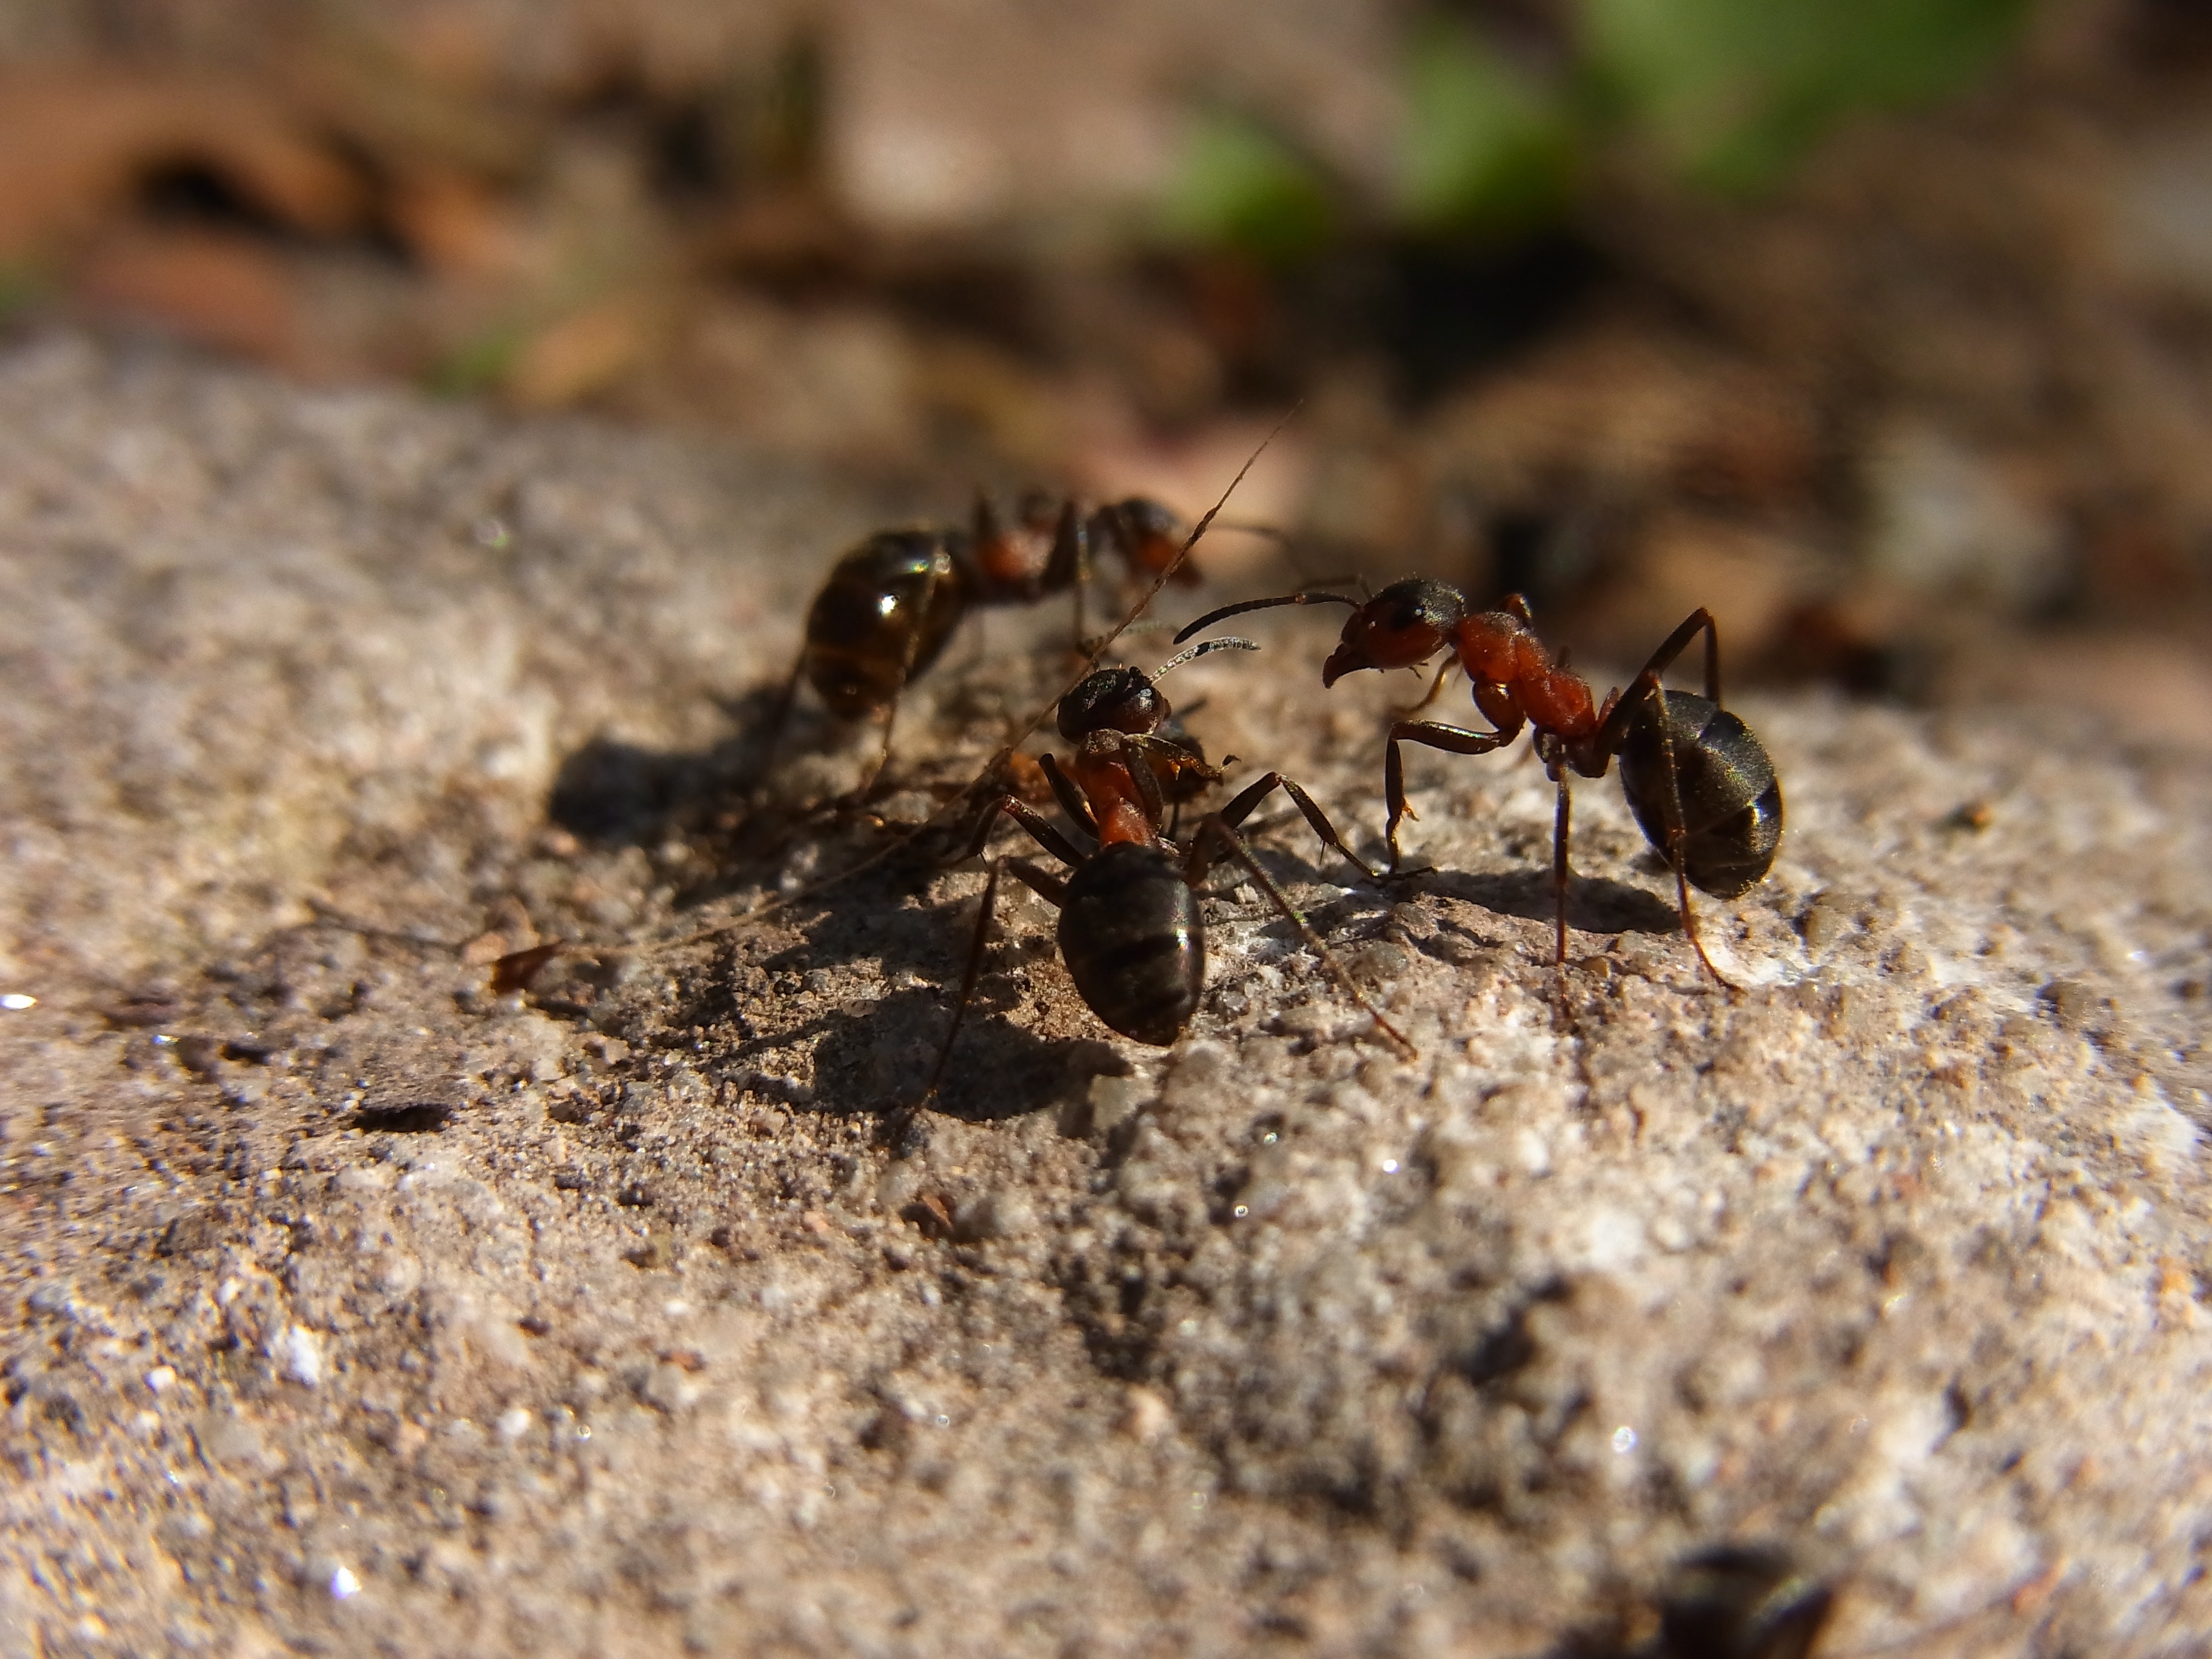
nature, forest, animal, wildlife, insect, soil, fauna, invertebrate, close up, ant, pest, hymenoptera, macro photography, arthropod, red wood ant, membrane winged insect, formica rufa